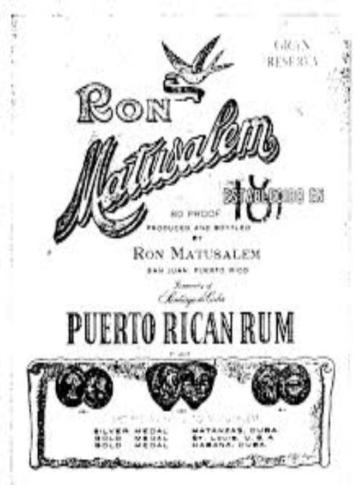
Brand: matusalem
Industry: Food